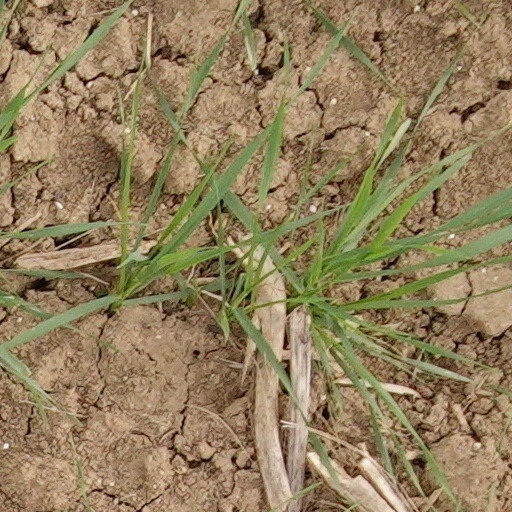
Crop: wheat